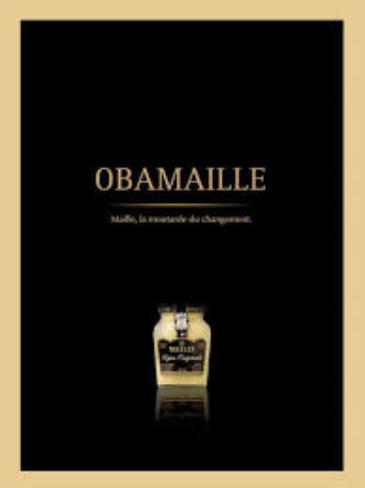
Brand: Maille
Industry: Food